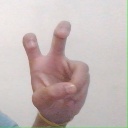
अक्षर: ई